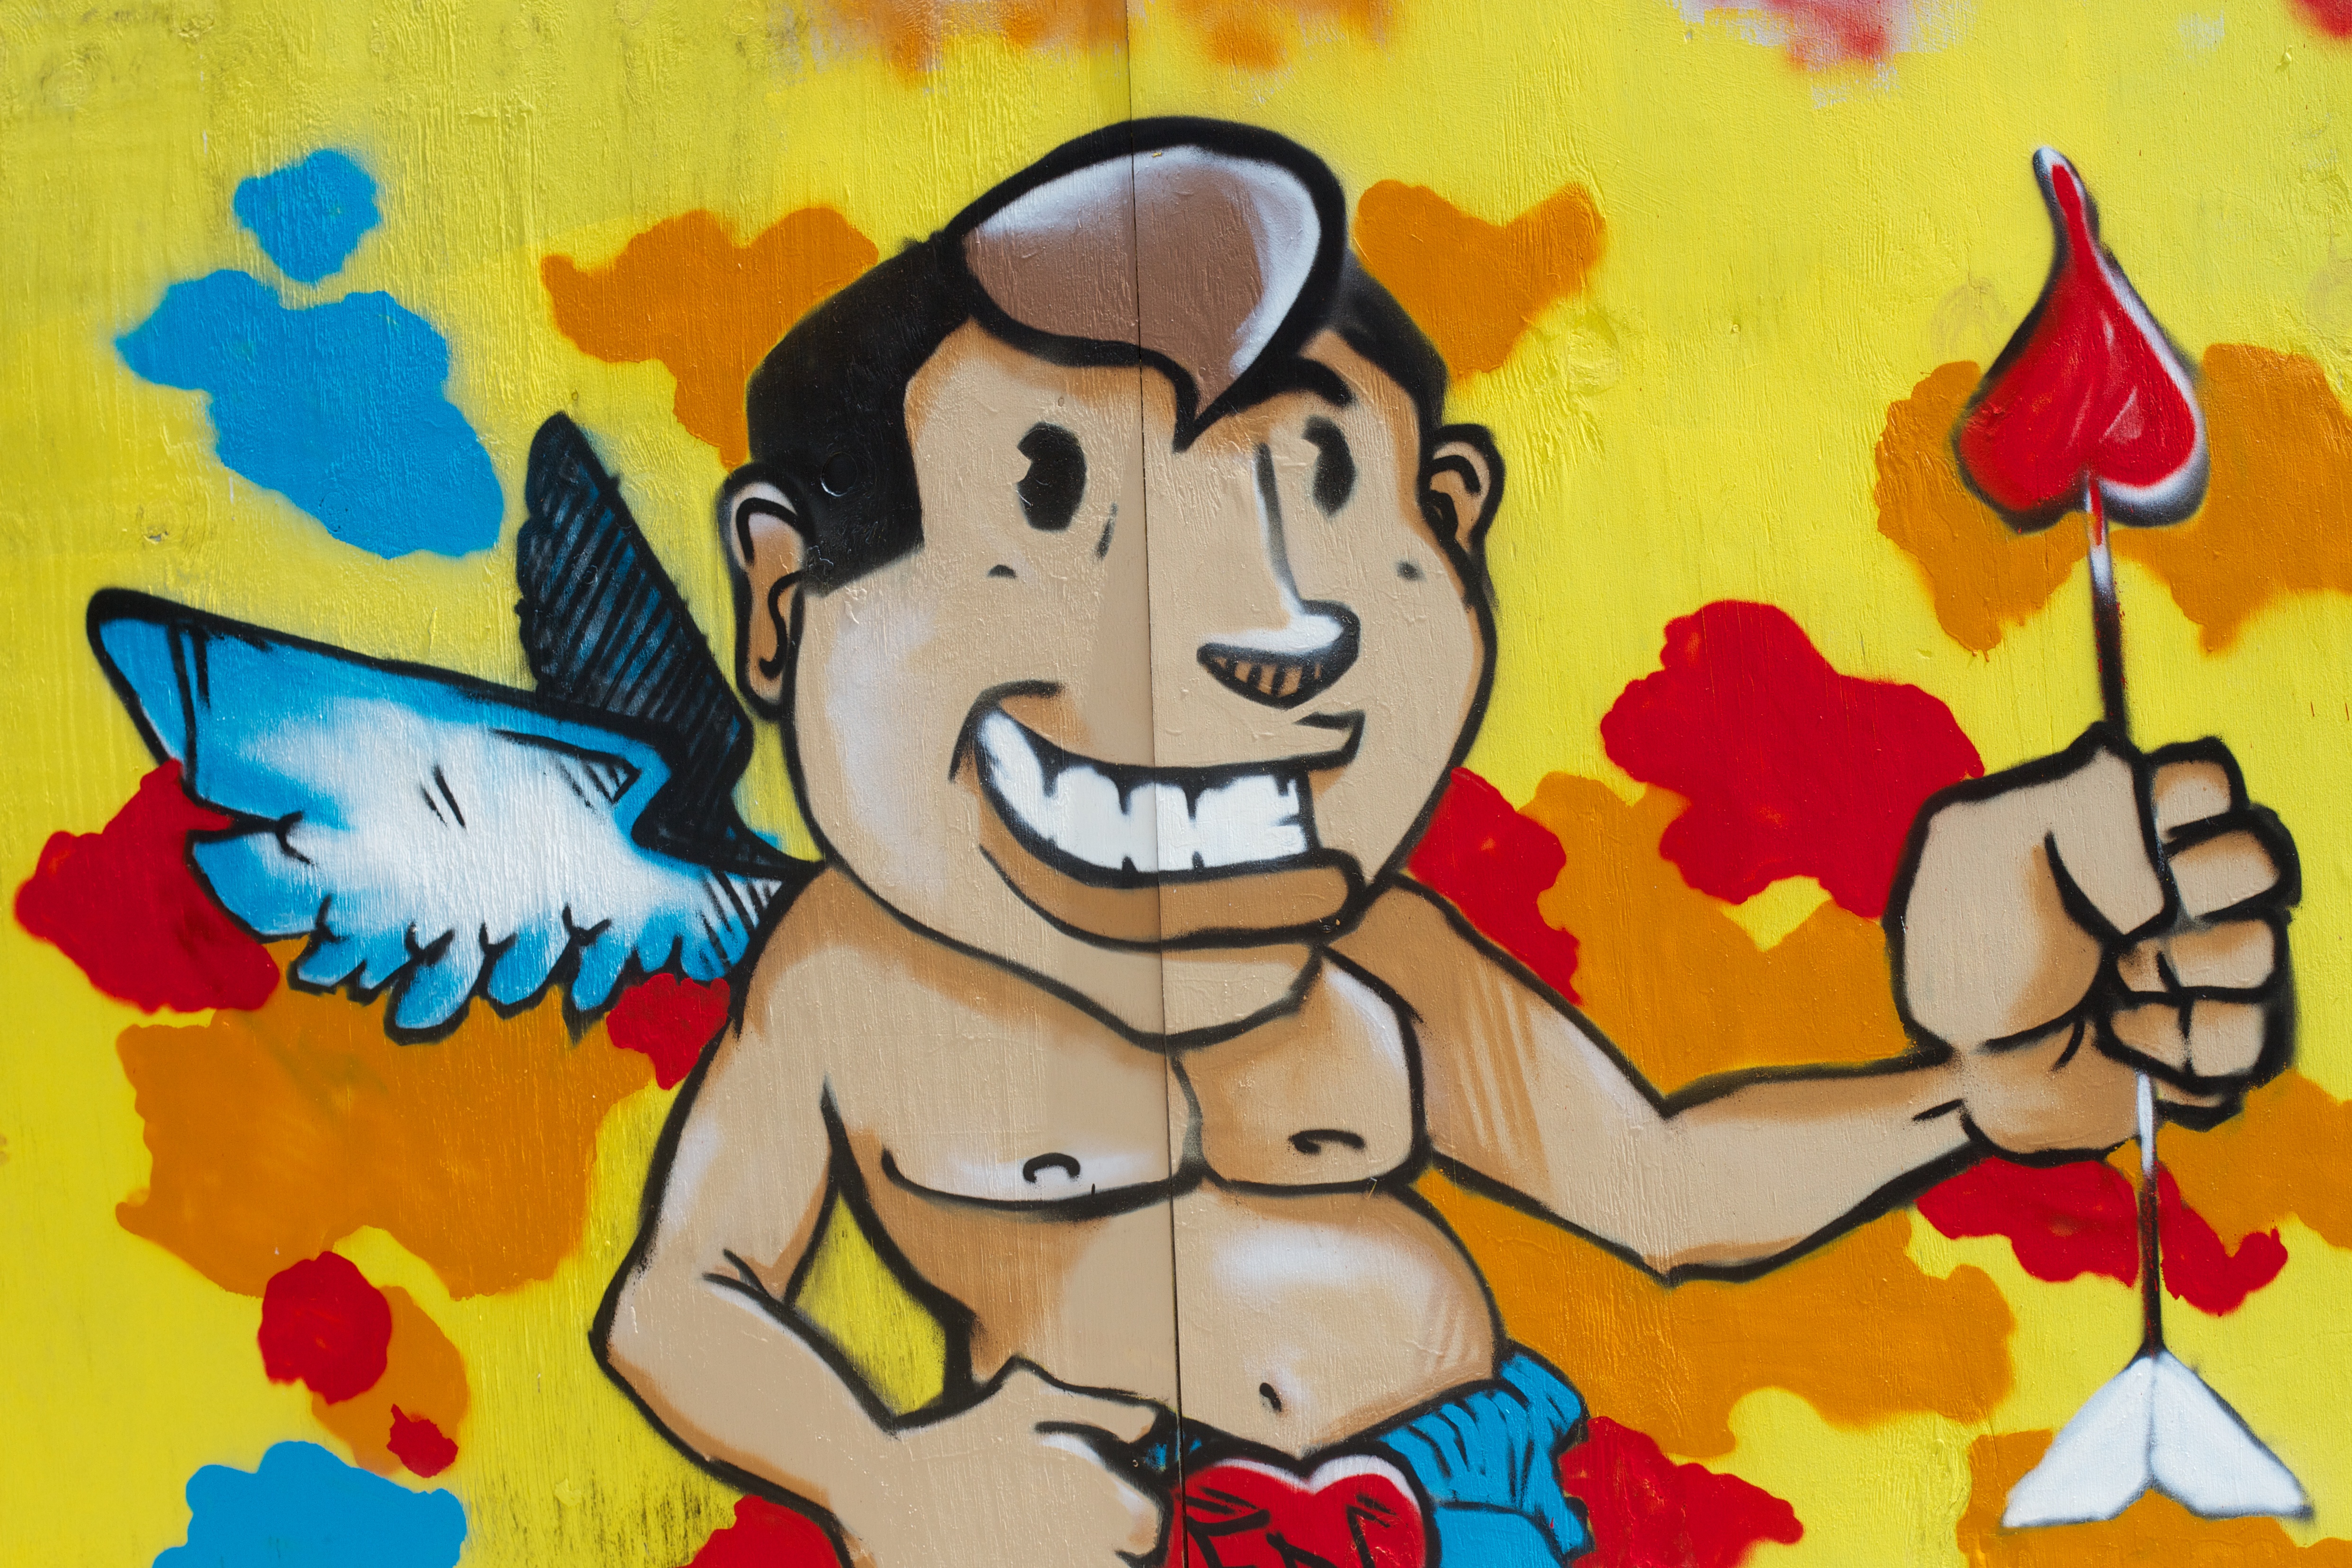
art, cool image, illustration, mural, cartoon, child art